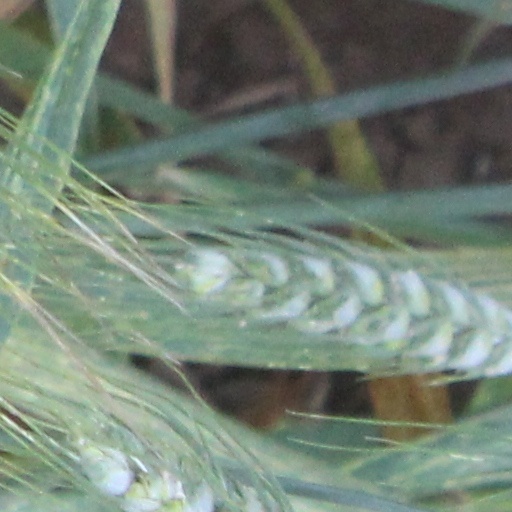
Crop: wheat